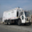
Label: truck